21 Nights with Pattie

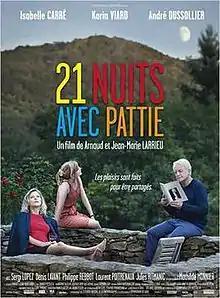
Film poster

21 Nights with Pattie (original title: 21 nuits avec Pattie) is a 2015 French comedy-drama film written and directed by Arnaud and Jean-Marie Larrieu.